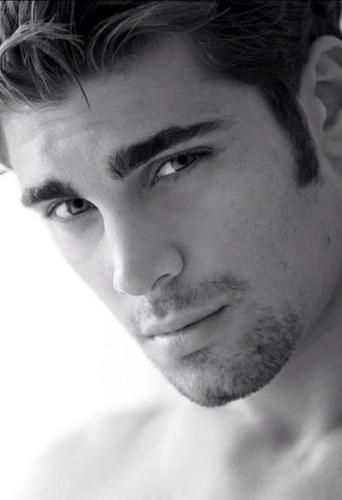
Portrait style: Real Portrait